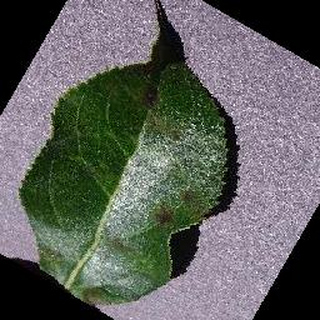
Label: apple_apple_scab